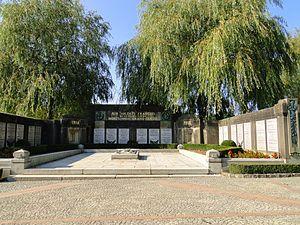
Le Mausolée des soldats français de la Grande Guerre, morts dans le Grand-Duché, et du légionnaire luxembourgeois inconnu, construit par les architectes luxembourgeois Joseph Nouveau et Léon Muller, inauguré le 16 novembre 1924, renferme les cercueils de cinquante-six soldats français et d'un légionnaire luxembourgeois inconnu. Le monument est formé d'un enclos délimité sur trois côtés par un mur sur lequel sont apposées des plaques de marbre avec les noms des disparus. Au milieu de la plate-forme se trouve la tombe du légionnaire luxembourgeois. La disposition du monument traduit l'aménagement de son sous-sol, vaste caveau dont l'accès est muré par la dalle en granit du tombeau du soldat inconnu. Le mausolée, en granit de Bohême et en grès blanc de Larochette, a été réalisé par la firme Jacquemart. Les éléments sculptés sont d'Ernest Grosber, le décor en bronze, de Michel Haagen.